Answer in natural language. How many Desks are visible in the scene? Choose between the following options: 1, 3, 4, 0 or 2
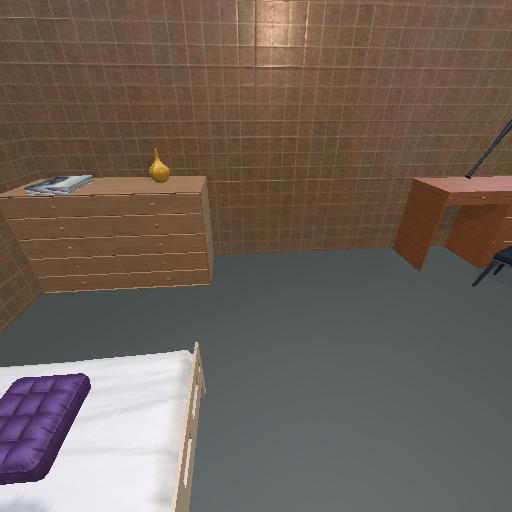
<answer>1</answer>